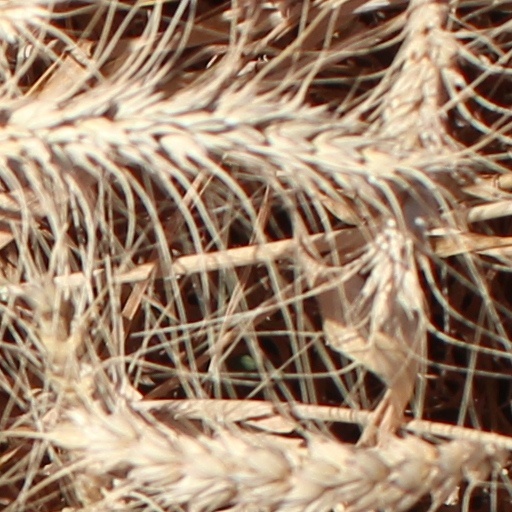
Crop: wheat